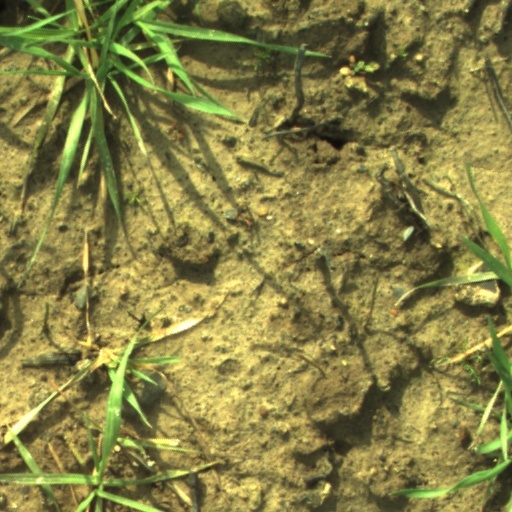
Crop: wheat